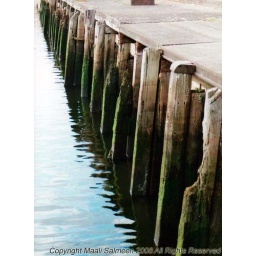
A view from a bridge on the river Lee in Cork city.